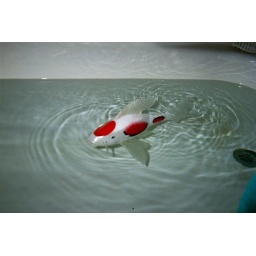
Tisha bought me this (mechanical) fish for my birthday... Here he is swimming in his natural habitat... the bathtub.